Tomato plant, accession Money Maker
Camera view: bottom (45 deg); turntable rotation: 120 degrees
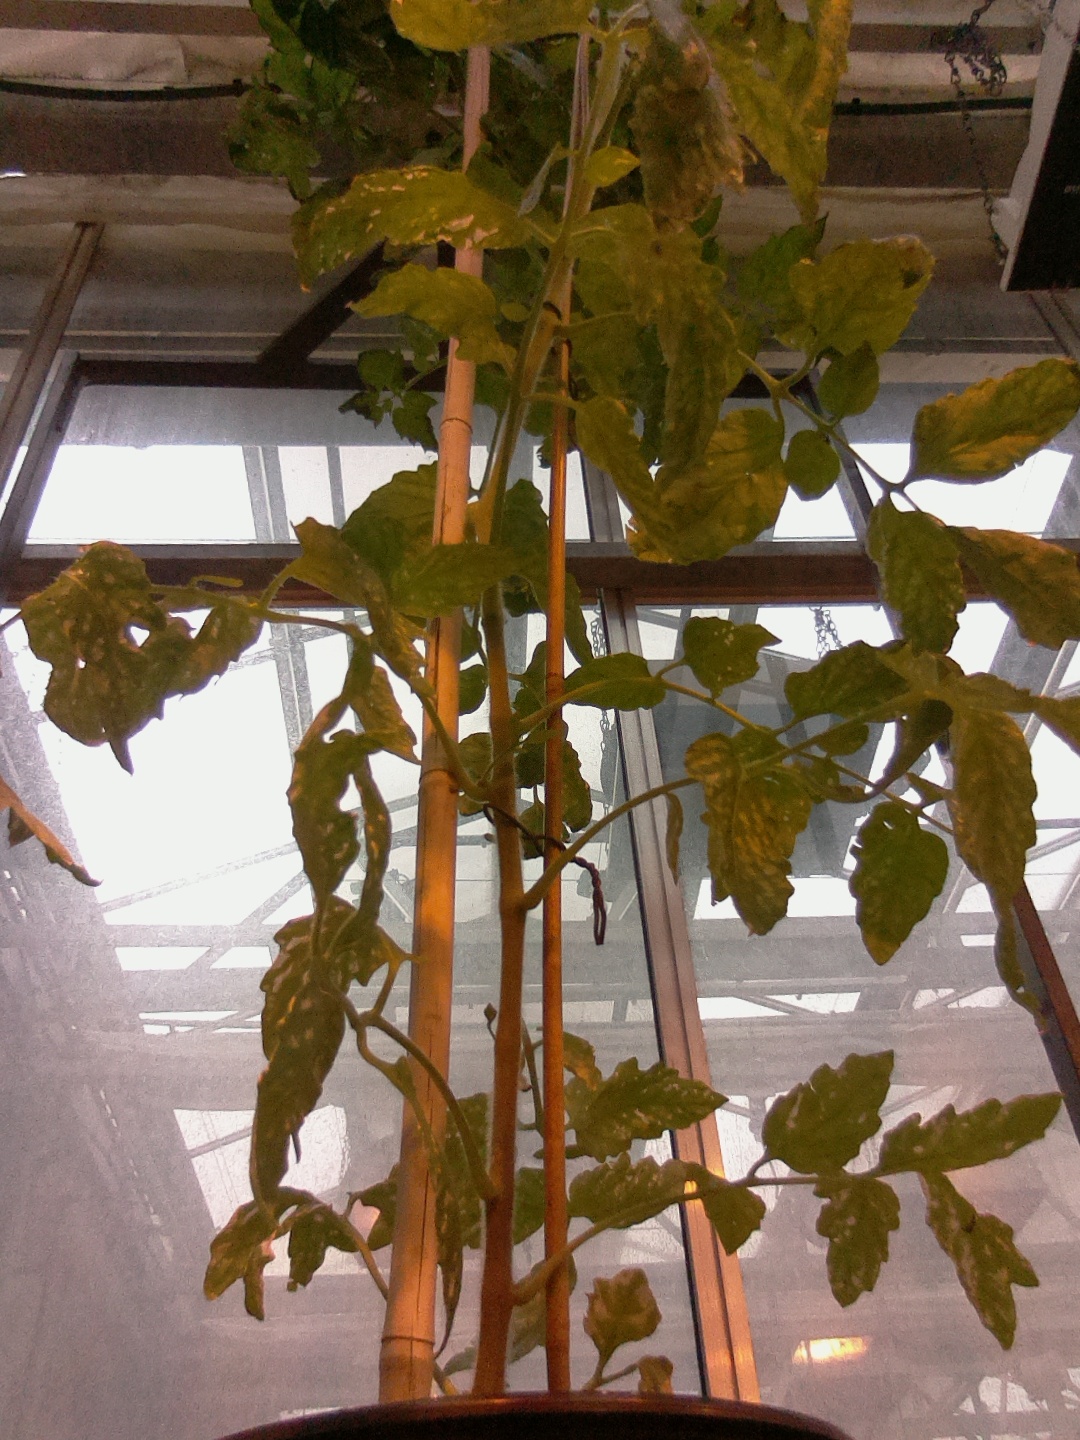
BBCH growth stage 73: 30%-40% of final fruit size